The Eagle (2011 film)

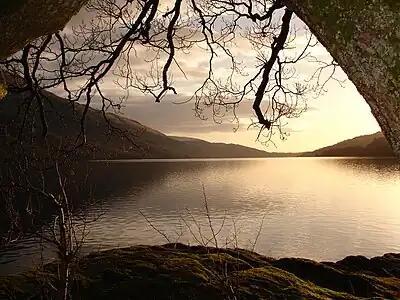
Filming took place at Loch Lomond, among other locations.

Living at his uncle's estate near Calleva (modern Silchester) in southern Britain, Marcus has to cope with his military career having been cut short and his father's name still being held in disrepute. Hearing rumours that the eagle standard has been seen in the north of Britain, Marcus decides to recover it. Despite the warnings of his uncle and his fellow Romans, who believe that no Roman can survive north of Hadrian's Wall, he travels north into the territory of the Picts, accompanied only by his slave, Esca. The son of a deceased chieftain of the Brigantes, Esca detests Rome and what it stands for, but considers himself bound to Marcus, who saved his life during an amphitheatre show.